Agnes of Rome

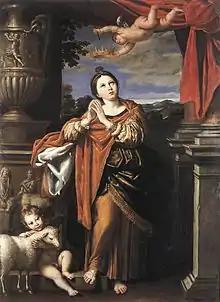
"Saint Agnes" by Domenichino

Agnes of Rome (21 January 304) is a virgin martyr, venerated as a saint in the Catholic Church, Oriental Orthodox Church and the Eastern Orthodox Church, as well as the Anglican Communion and Lutheran Churches. She is one of several virgin martyrs commemorated by name in the Canon of the Mass, and one of many Christians martyred during the reign of the Roman emperor Diocletian.